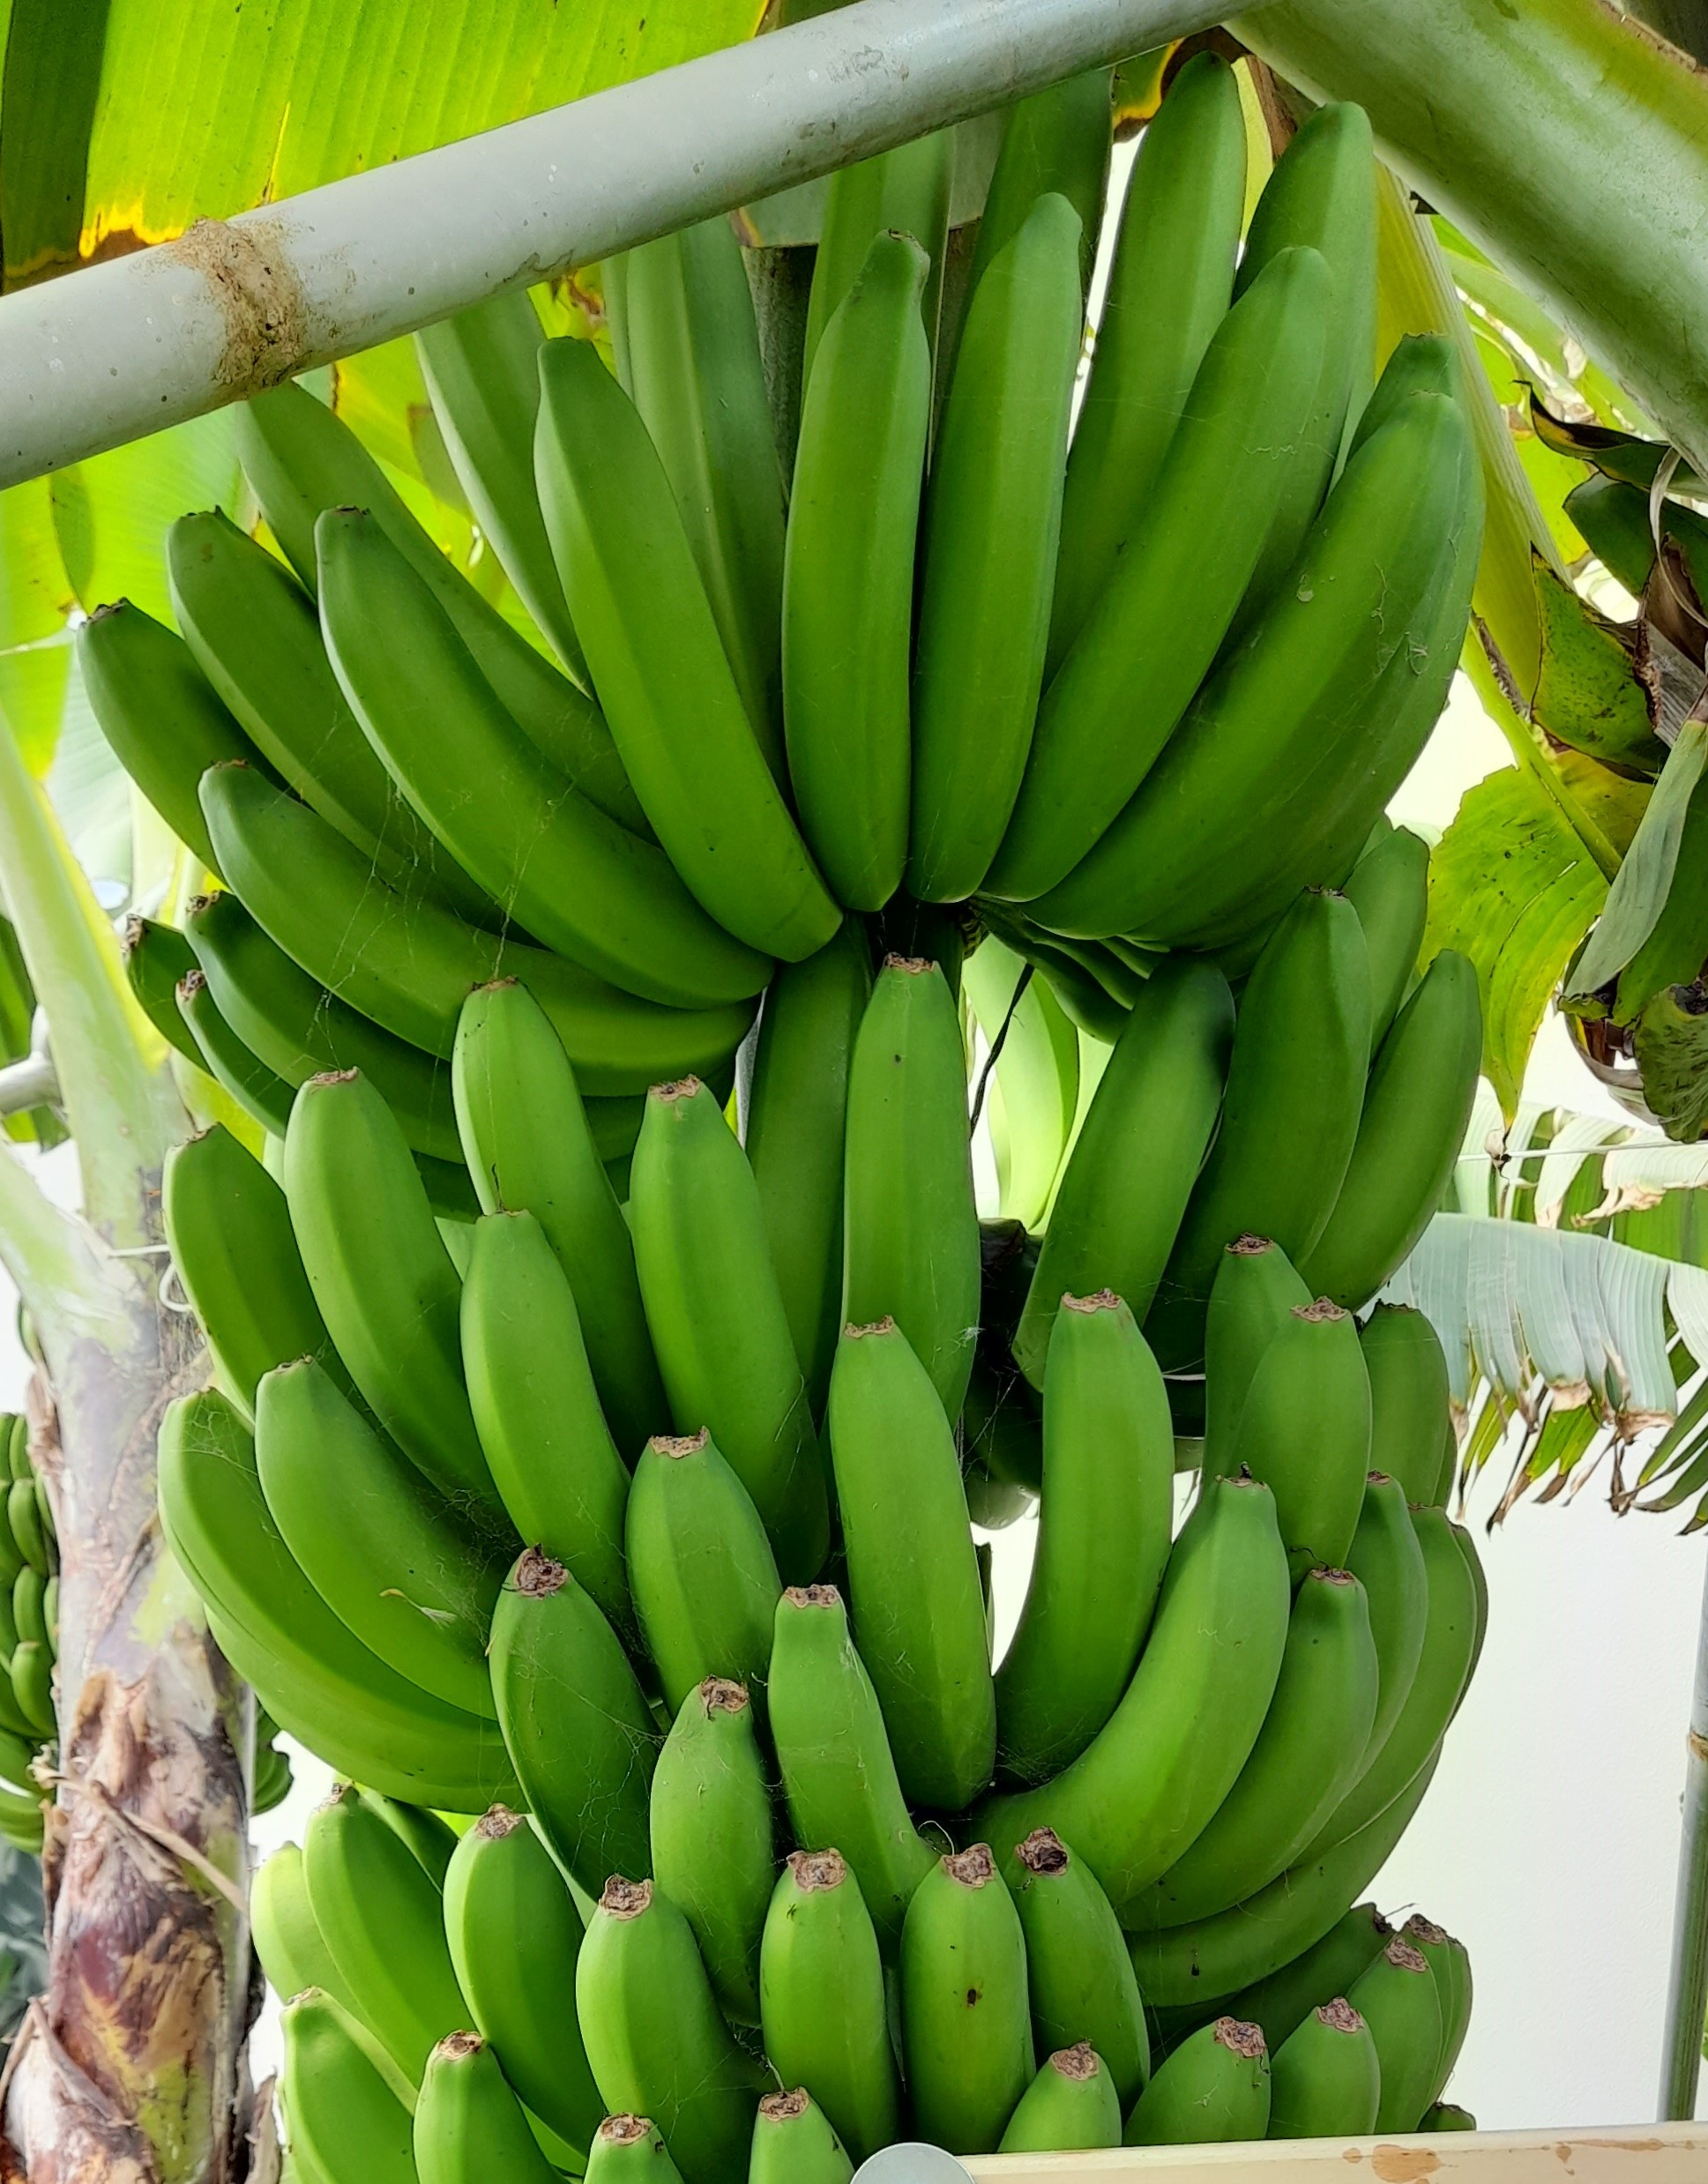
Label: Cut